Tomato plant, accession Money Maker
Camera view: tilt-top (135 deg); turntable rotation: 330 degrees
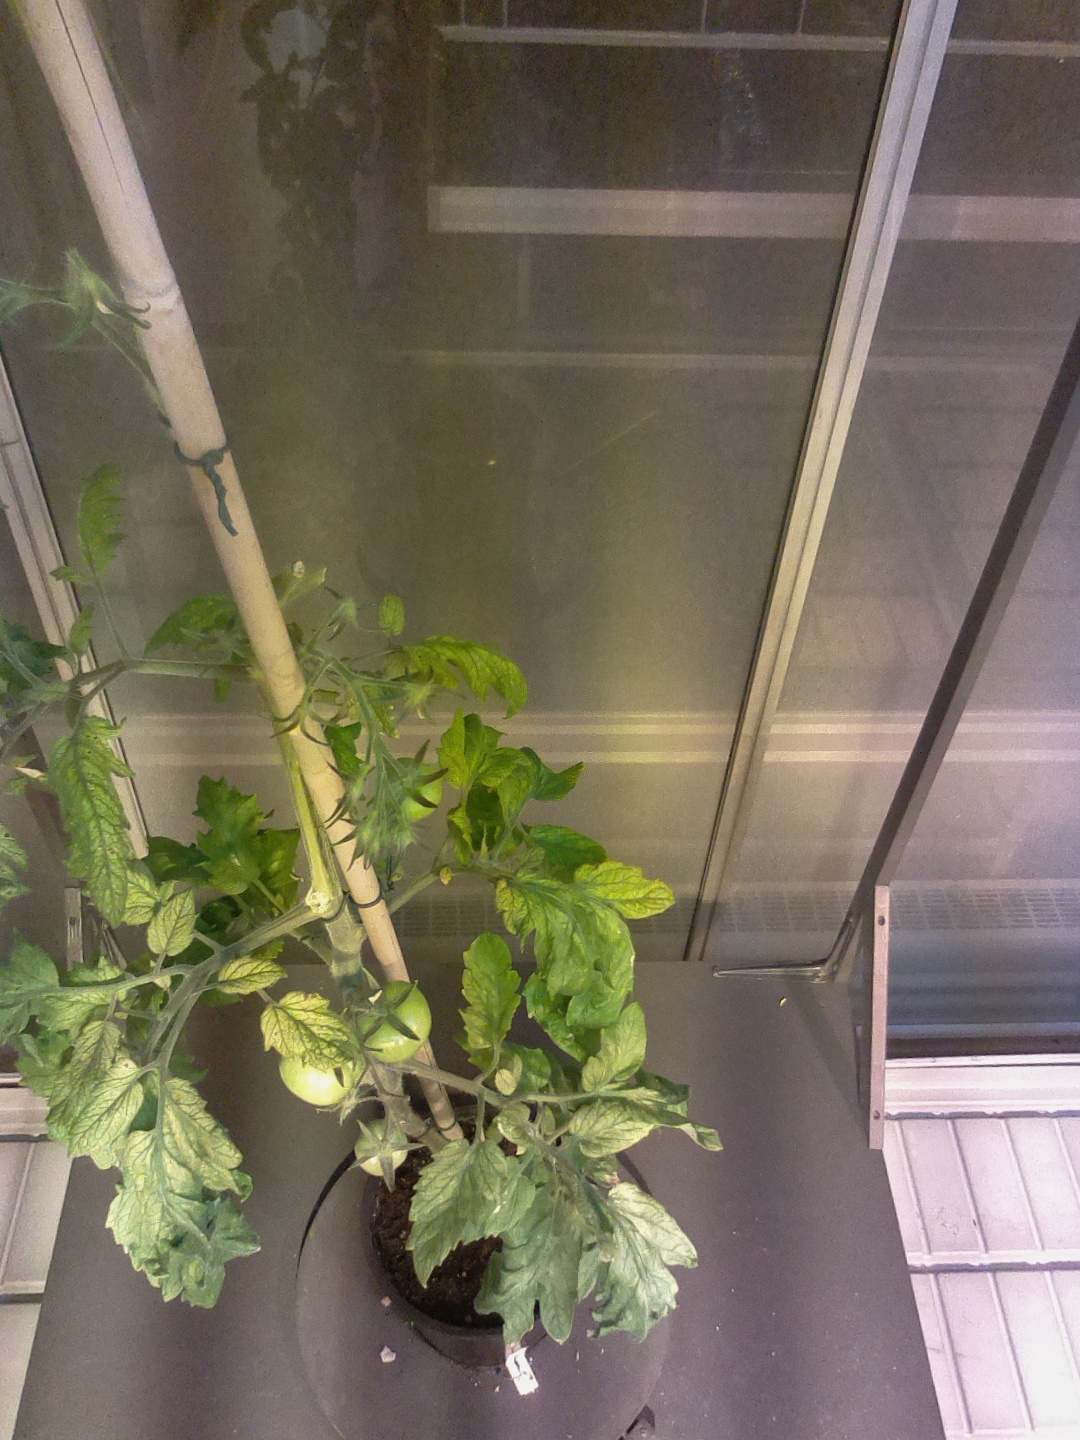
BBCH growth stage 77: 70%-80% of final fruit size